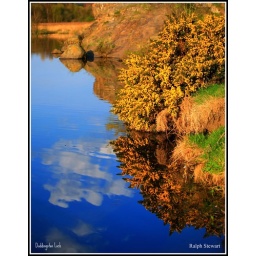
The yellow gorse bush stands out against the blue sky reflected in the water on Duddingston Loch Edinburgh.